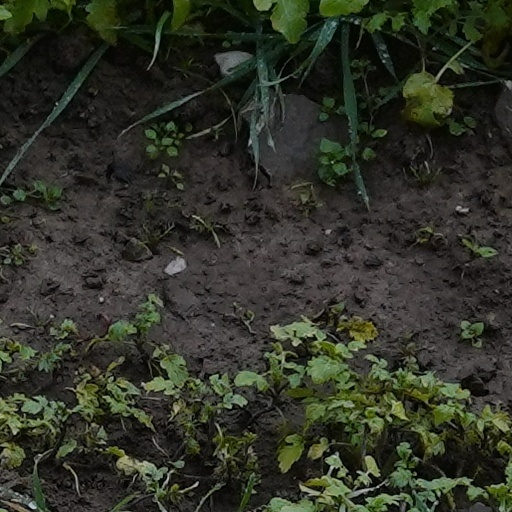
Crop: wheat